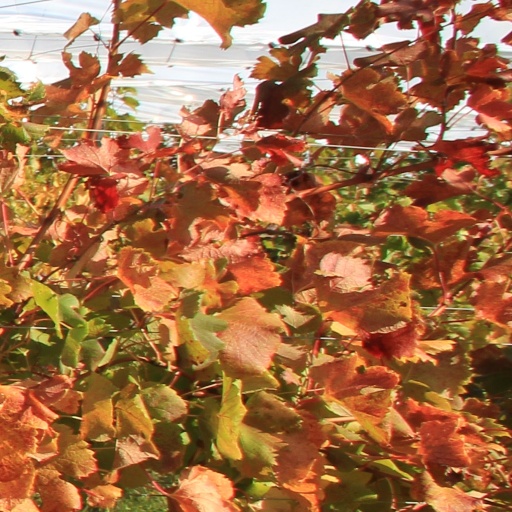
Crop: grape